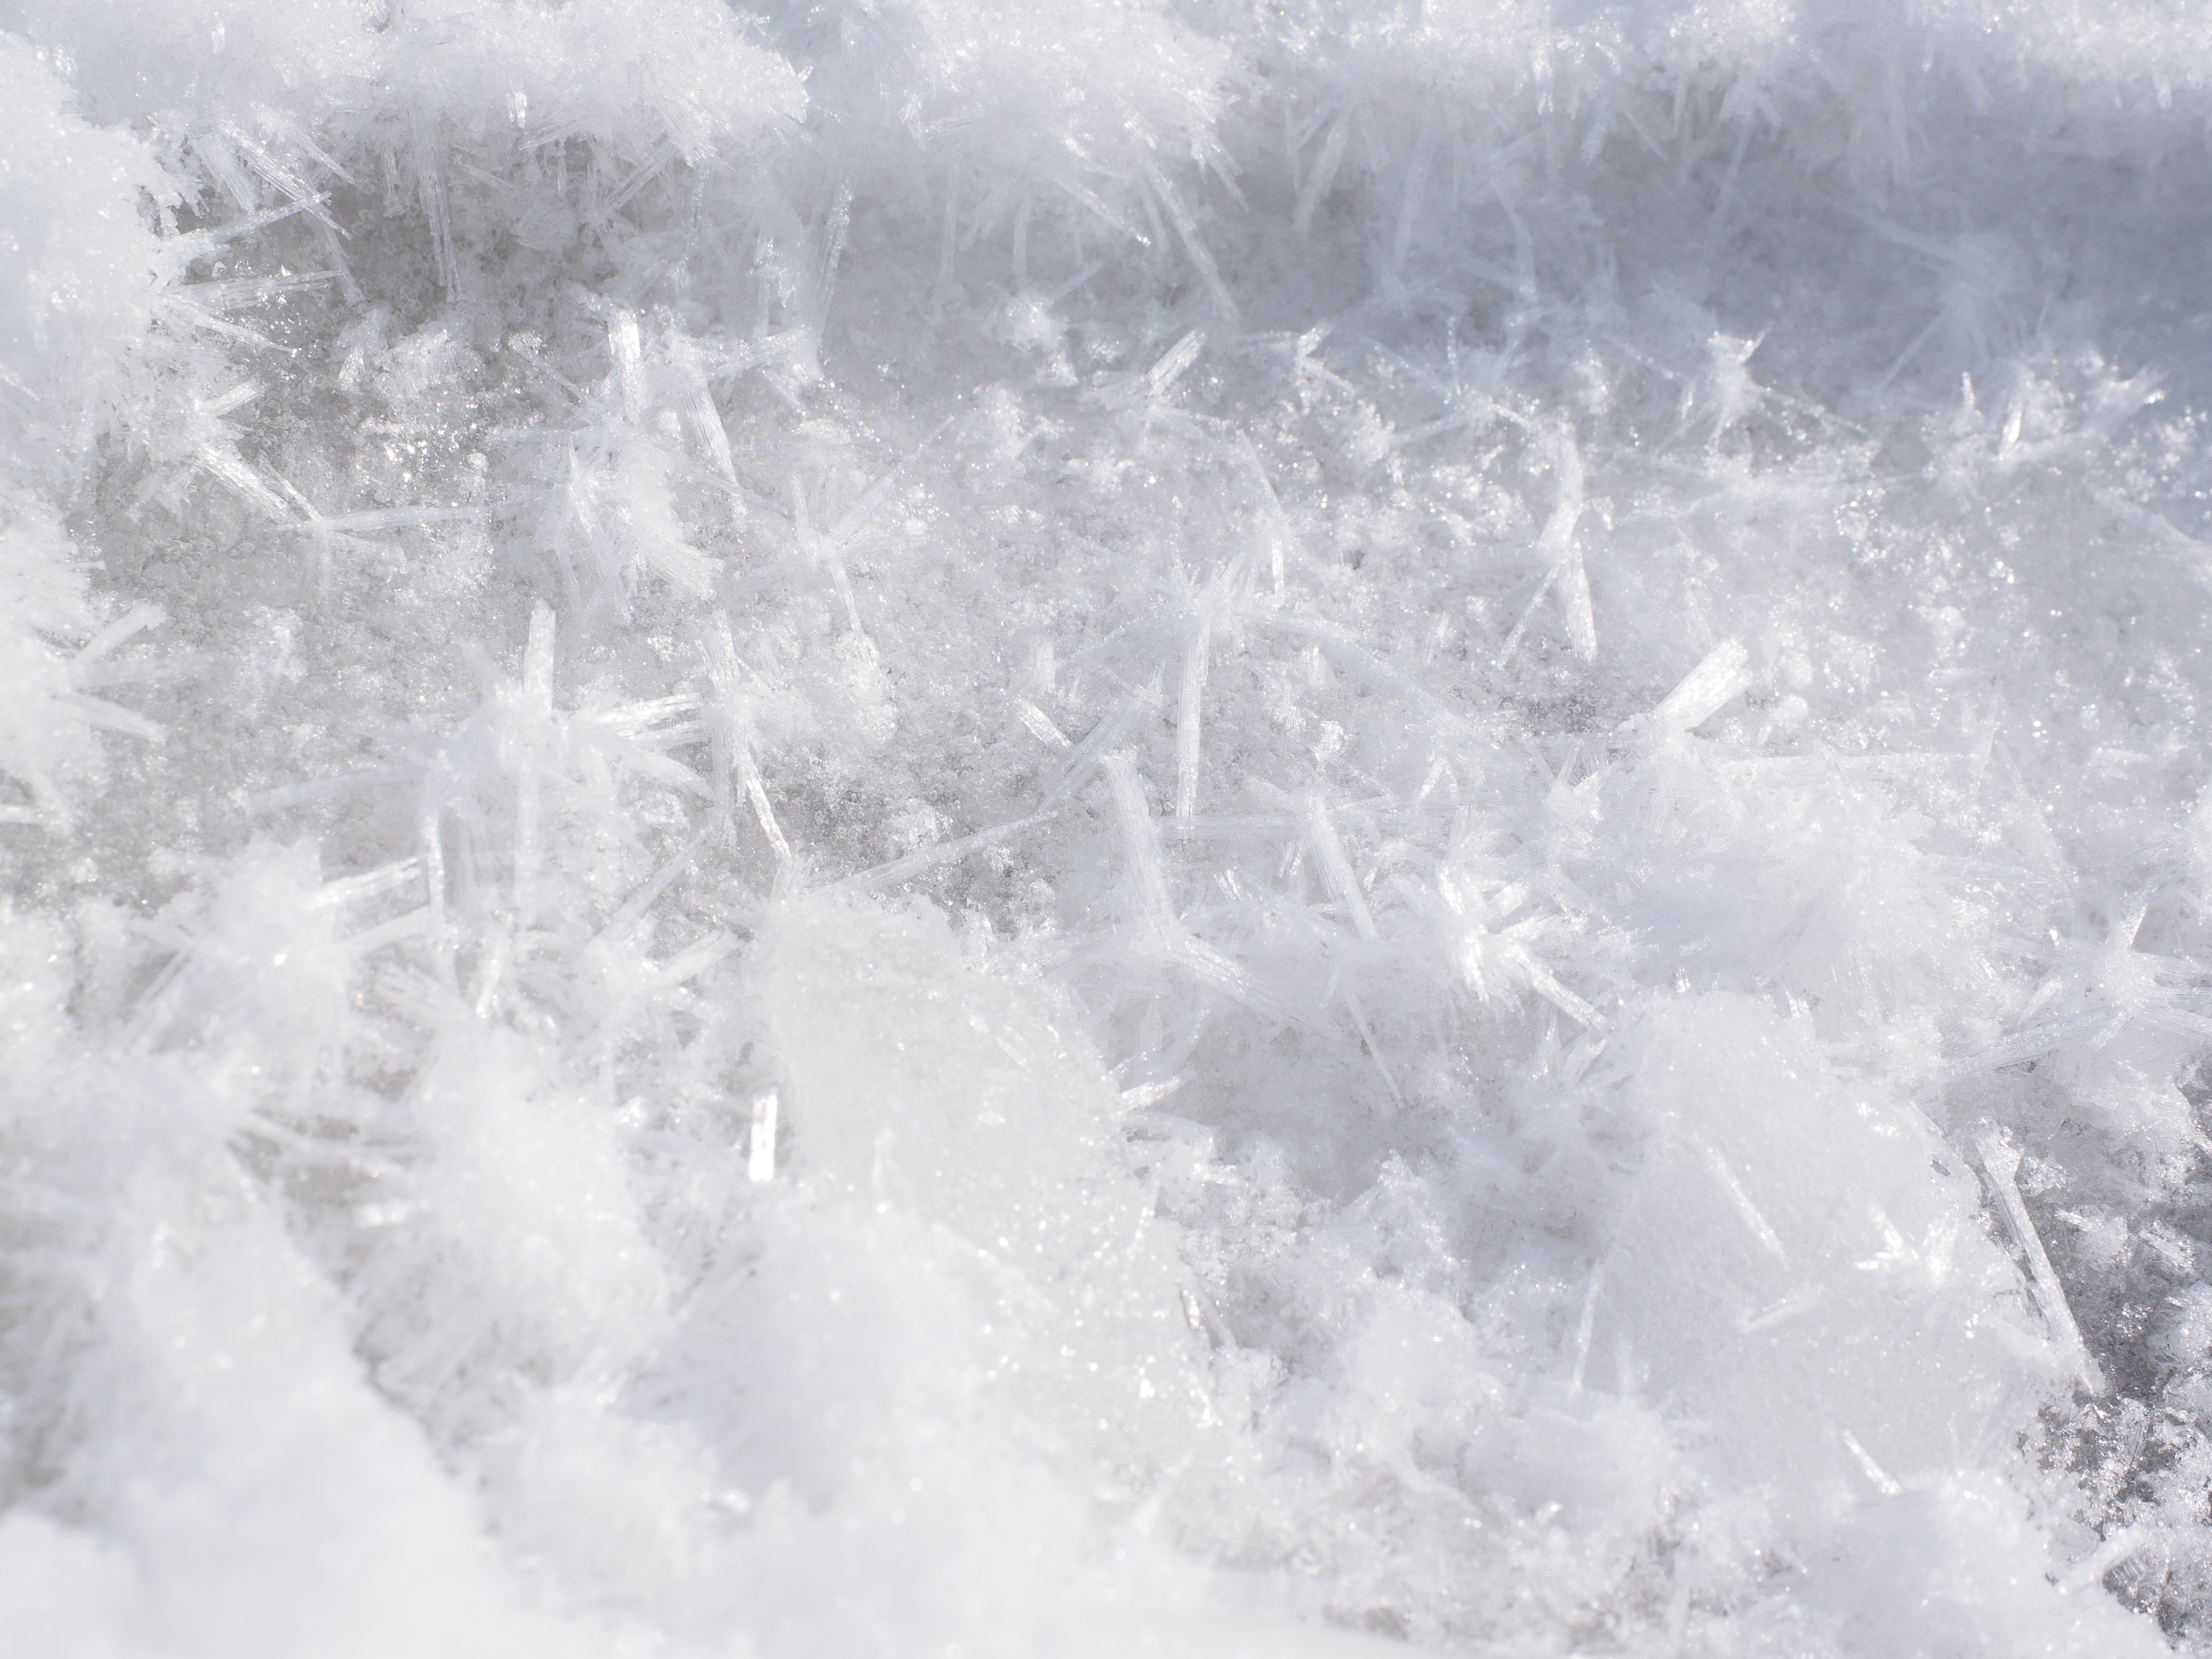
snow, cold, winter, wave, frost, ice, weather, frozen, season, sparkle, icy, blizzard, wintry, winter magic, hoarfrost, freezing, eiskristalle, crystals, snow magic, hardest, ice pattern, crystal formation, atmospheric phenomenon, geological phenomenon, wind wave, winter storm